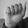
ASL letter: A